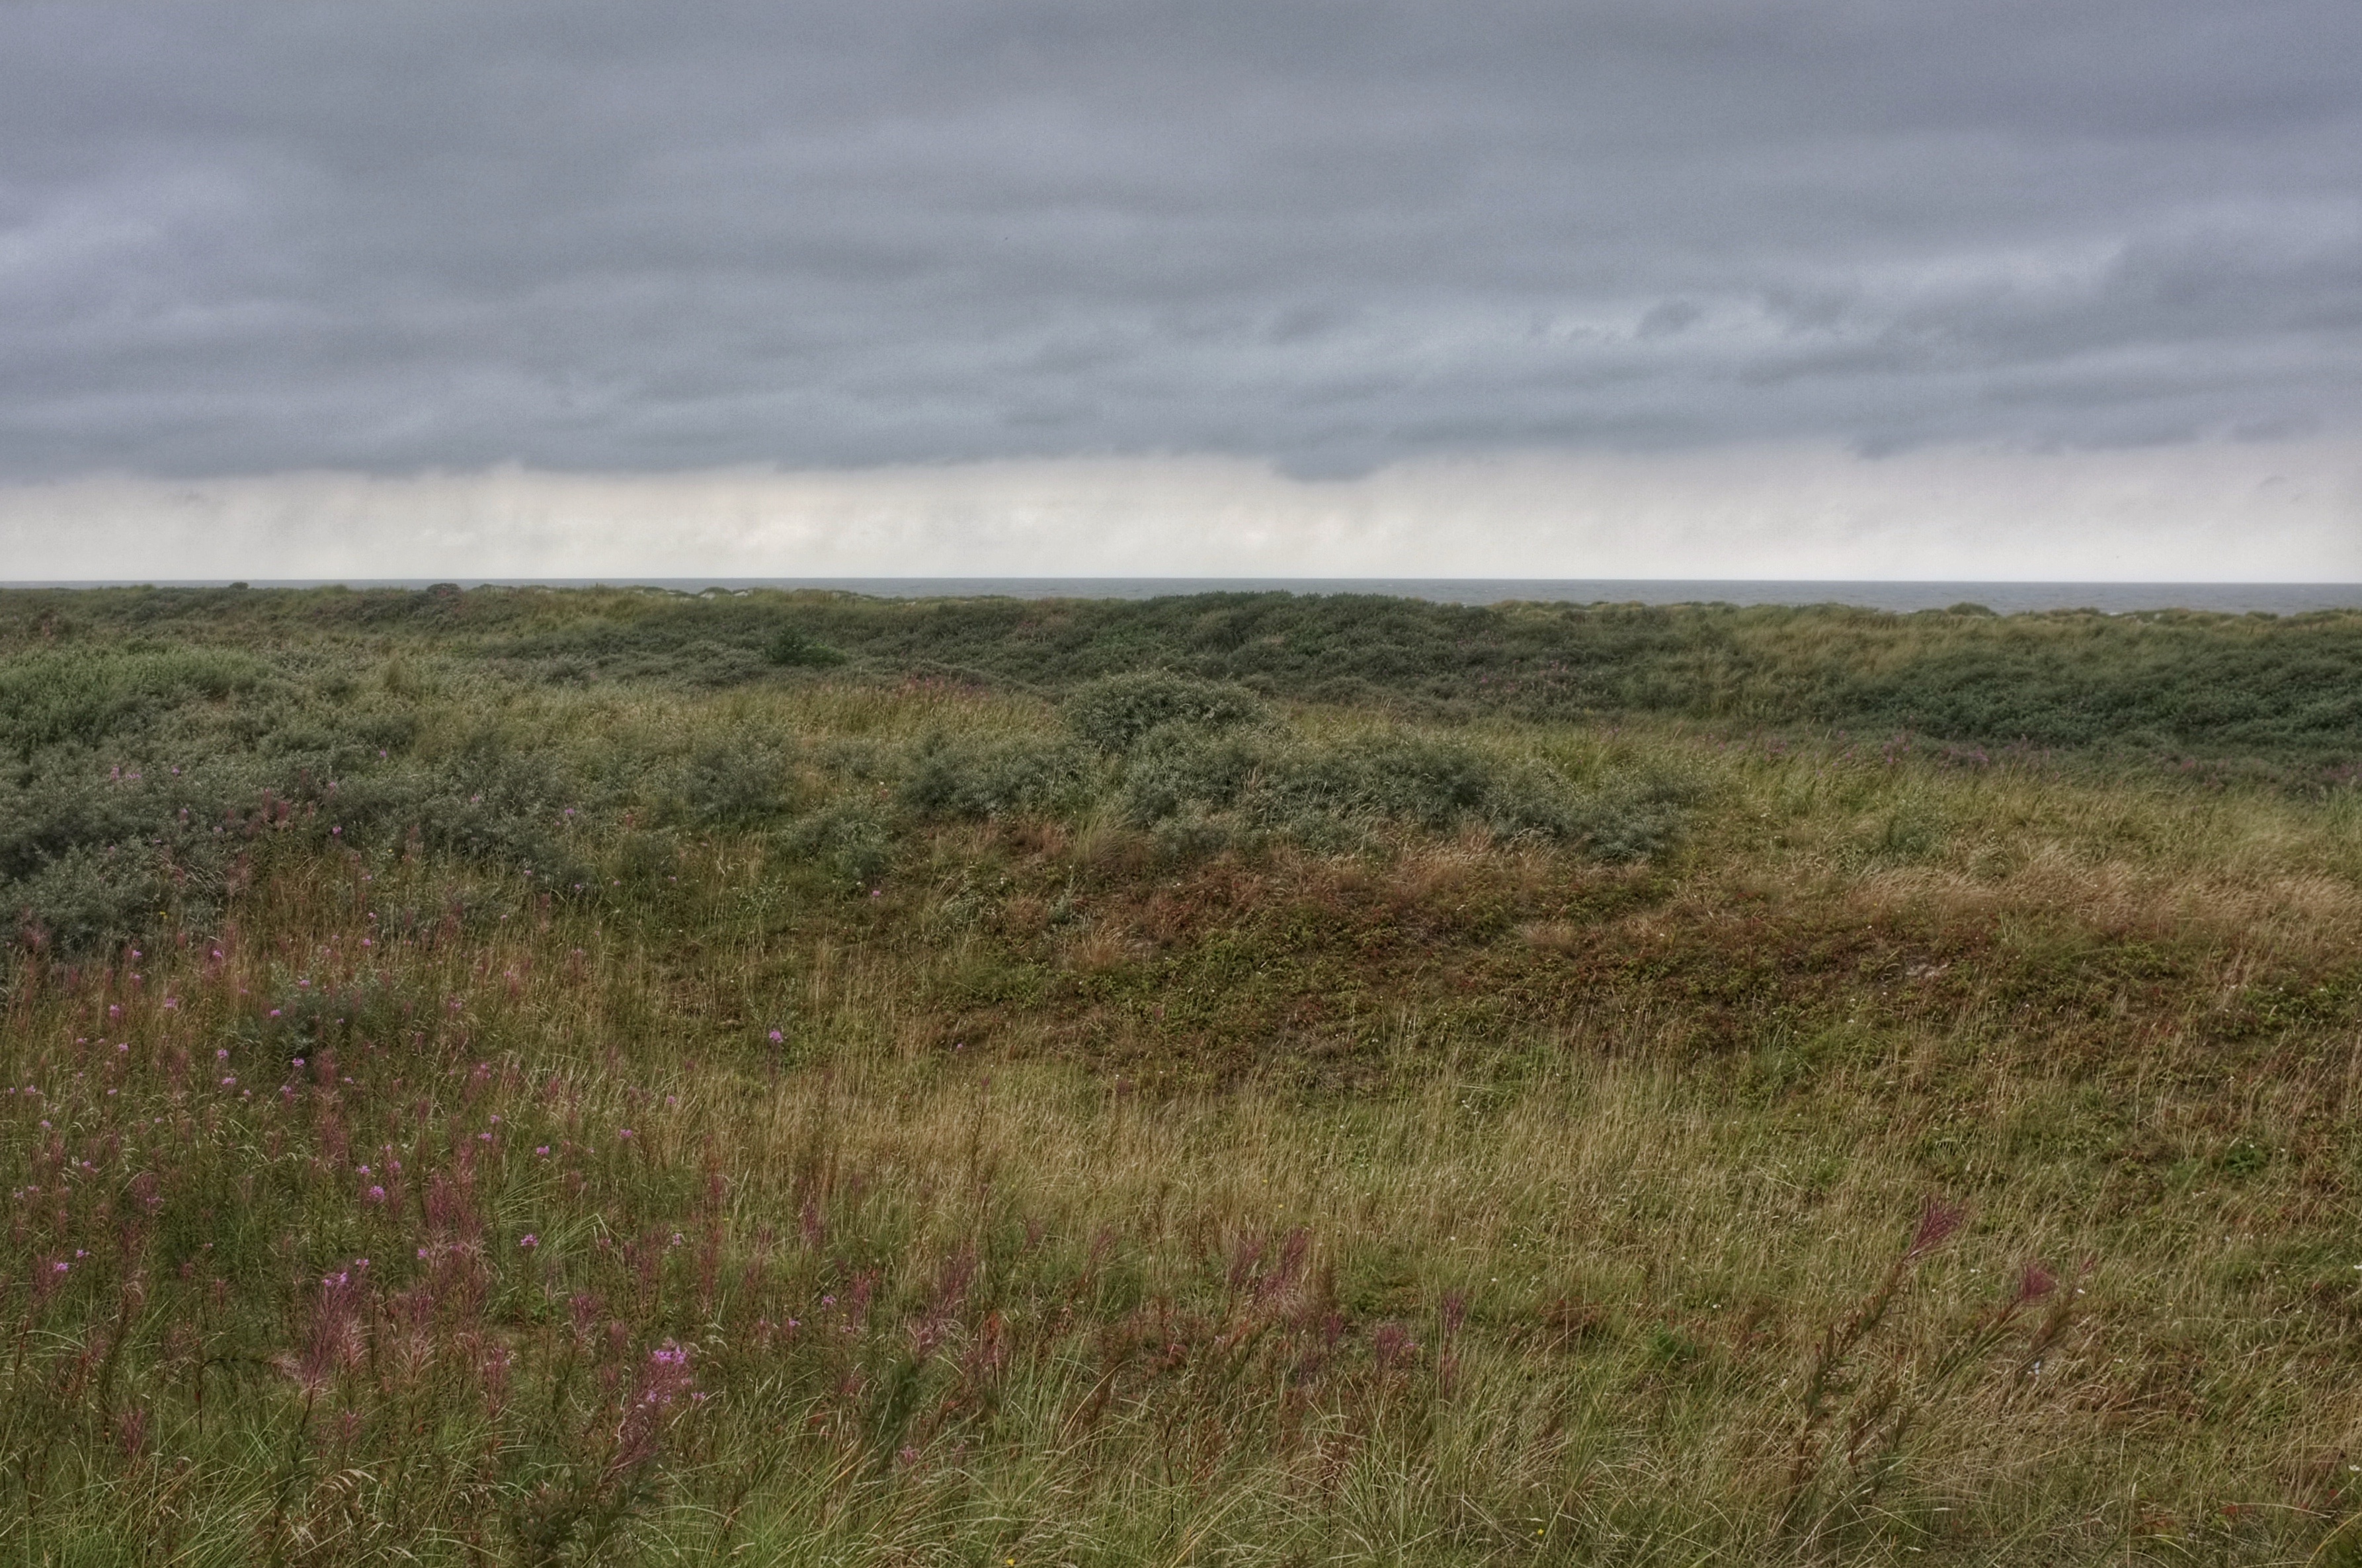
landscape, coast, grass, horizon, marsh, wilderness, cloud, field, meadow, prairie, hill, wind, cliff, pasture, terrain, savanna, plain, grassland, badlands, wetland, bog, plateau, habitat, ecosystem, tundra, steppe, salt marsh, rural area, natural environment, geographical feature, atmospheric phenomenon, grass family, ecoregion